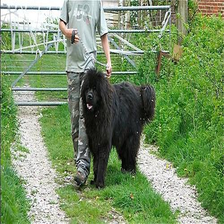
Species: dog
Breed: newfoundland